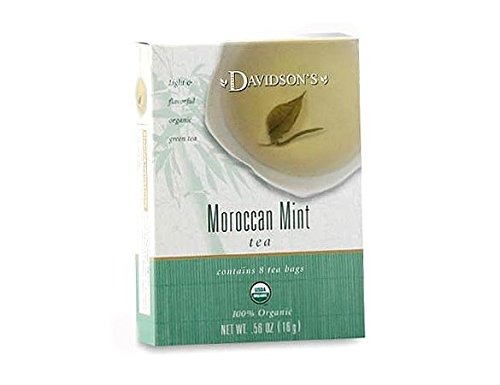
Item Name: Davidson Organic Tea 2229 Moroccan Mint Tea, Box of 8
Bullet Point 1: Contains Caffeine
Bullet Point 2: Certified Organic&#44; Certified Kosher
Bullet Point 3: Box - 8
Bullet Point 4: Dimension - 3.5 x 1 x 4.75 in.
Bullet Point 5: Item Weight - 0.56 oz.Ingredients&#58;Green Tea and Spearmint.
Product Description: Moroccan Mint combines organic green tea with pungent and flavorful organic spearmint. When serving hot add honey and pour into heat-proof elegant clear glasses as they do in the Middle East.Features. Contains Caffeine. Certified Organic Certified Kosher. Box - 8. Dimension - 3.5 x 1 x 4.75 in.. Item Weight - 0.56 oz.IngredientsGreen Tea and Spearmint.
Value: 8.0
Unit: Count

Price: 28.84